Google and the World Brain

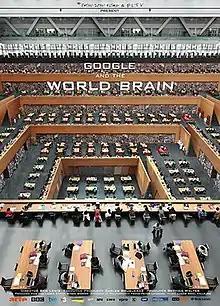
Film poster

Google and the World Brain is a 2013 documentary movie about the Google Books Library Project directed by Ben Lewis, produced by BBC, Polar Star Films, and Arte. The main focus of the plot is on the copyright controversy caused by the project that resulted in the Google Book Search Settlement Agreement from "Authors Guild, Inc. v. Google, Inc." in 2013.